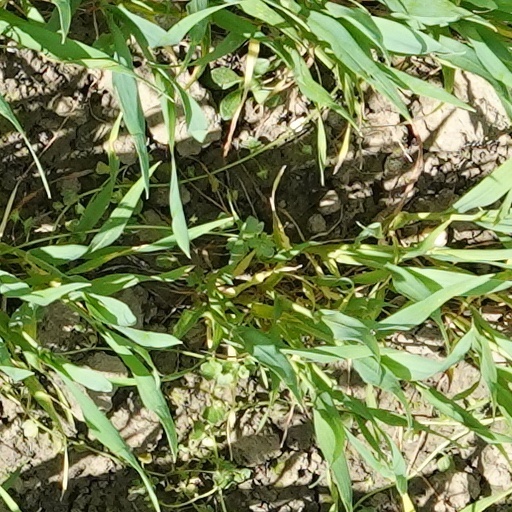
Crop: wheat